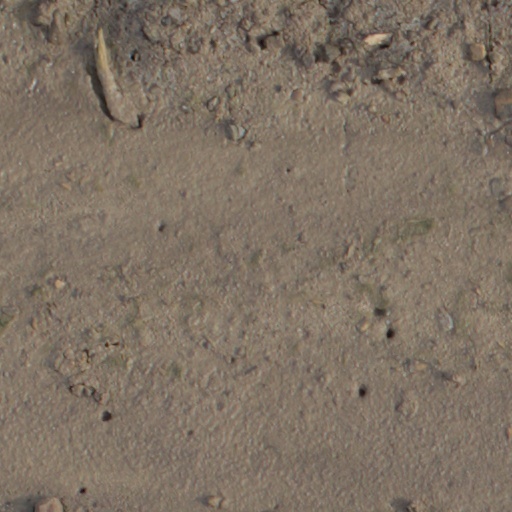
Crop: wheat